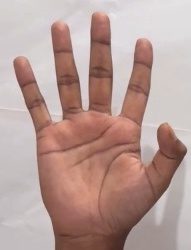
ASL sign: 5